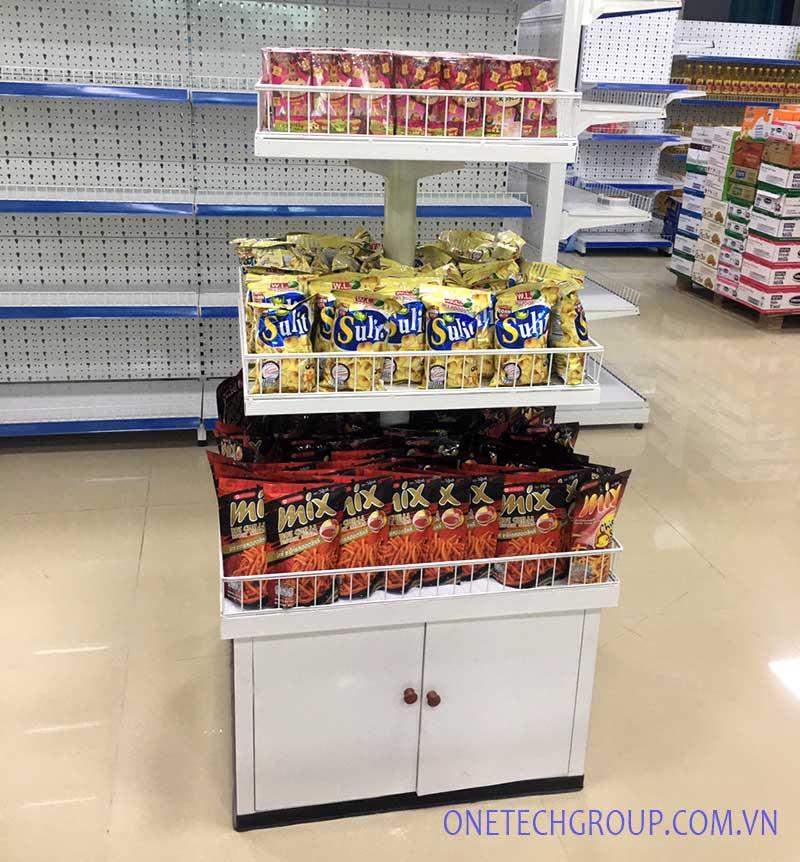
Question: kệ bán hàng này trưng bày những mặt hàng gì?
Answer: trưng bày các loại bánh snack